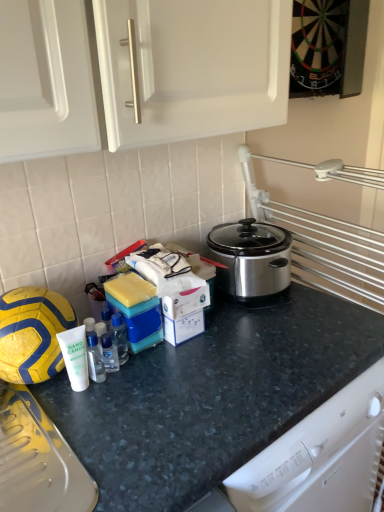
Question: Give me the position of a free location in front of clear plastic bottle at center, which appears as the 2th bottle when viewed from the back. Please provide its 2D coordinates.
Answer: [(0.240, 0.845)]